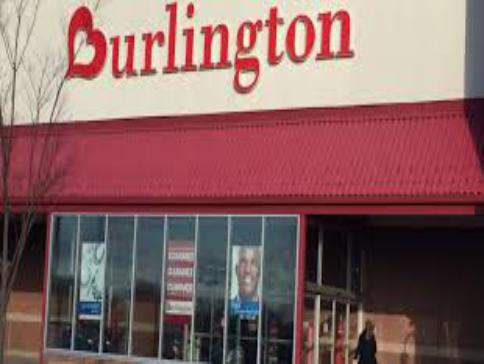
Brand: Burlington Coat Factory
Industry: Clothes